Bushido

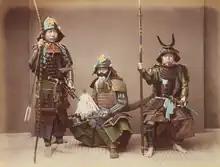
Three samurai with different weapons, the one on the left has a yumi, in the center a katana and on the right a yari

The aging Yamamoto Tsunetomo's interpretation of "bushidō" is perhaps more illustrative of the philosophy refined by his unique station and experience, at once dutiful and defiant, ultimately incompatible with the laws of an emerging civil society. Of the 47 "rōnin"—to this day, generally regarded as exemplars of "bushidō"—Tsunetomo felt they were remiss in hatching such a wily, delayed plot for revenge, and had been over-concerned with the success of their undertaking. Instead, Tsunetomo felt true "samurai" should act without hesitation to fulfill their duties, without regard for success or failure.